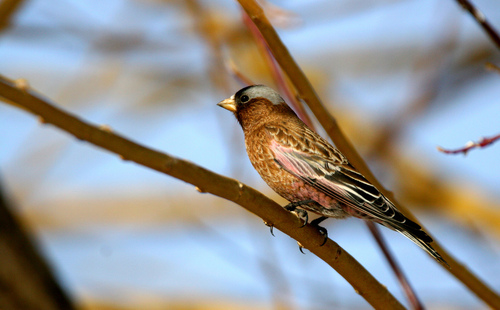
this is a mostly brown colored bird with a short, yellow bill, gray crown, and has light pink coverts.
a small bird with a black crown, a yellow bill with blackened tips, green belly, and dark green secondaries.
small light brown bird with black and white wings, gray superciliary, black crown and yellow beak.
this brown speckled bird has a gray and black crown and eye brow along with pink, black and white feathers.
the bird has a grey and brown head with a short and pointy beak.
this bird is brown with white and has a very short beak.
this bird has wings that are brown and has a small yellow bill
this coppery brown bird has a short, bright yellow, triangular bill, gray superciliary and black crown, and black primaries and secondaries.
this bird is red with white and has a very short beak.
this bird has wings that are brown and has a black belly
Species: Gray Crowned Rosy Finch